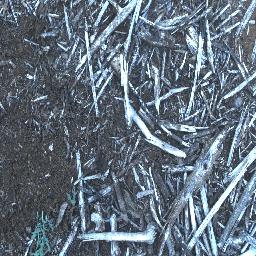
Label: negative